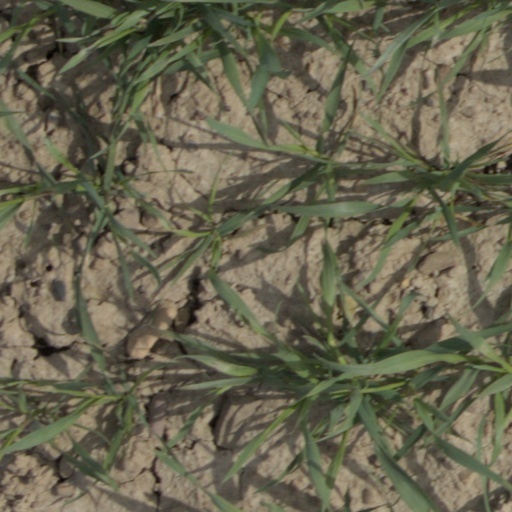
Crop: wheat